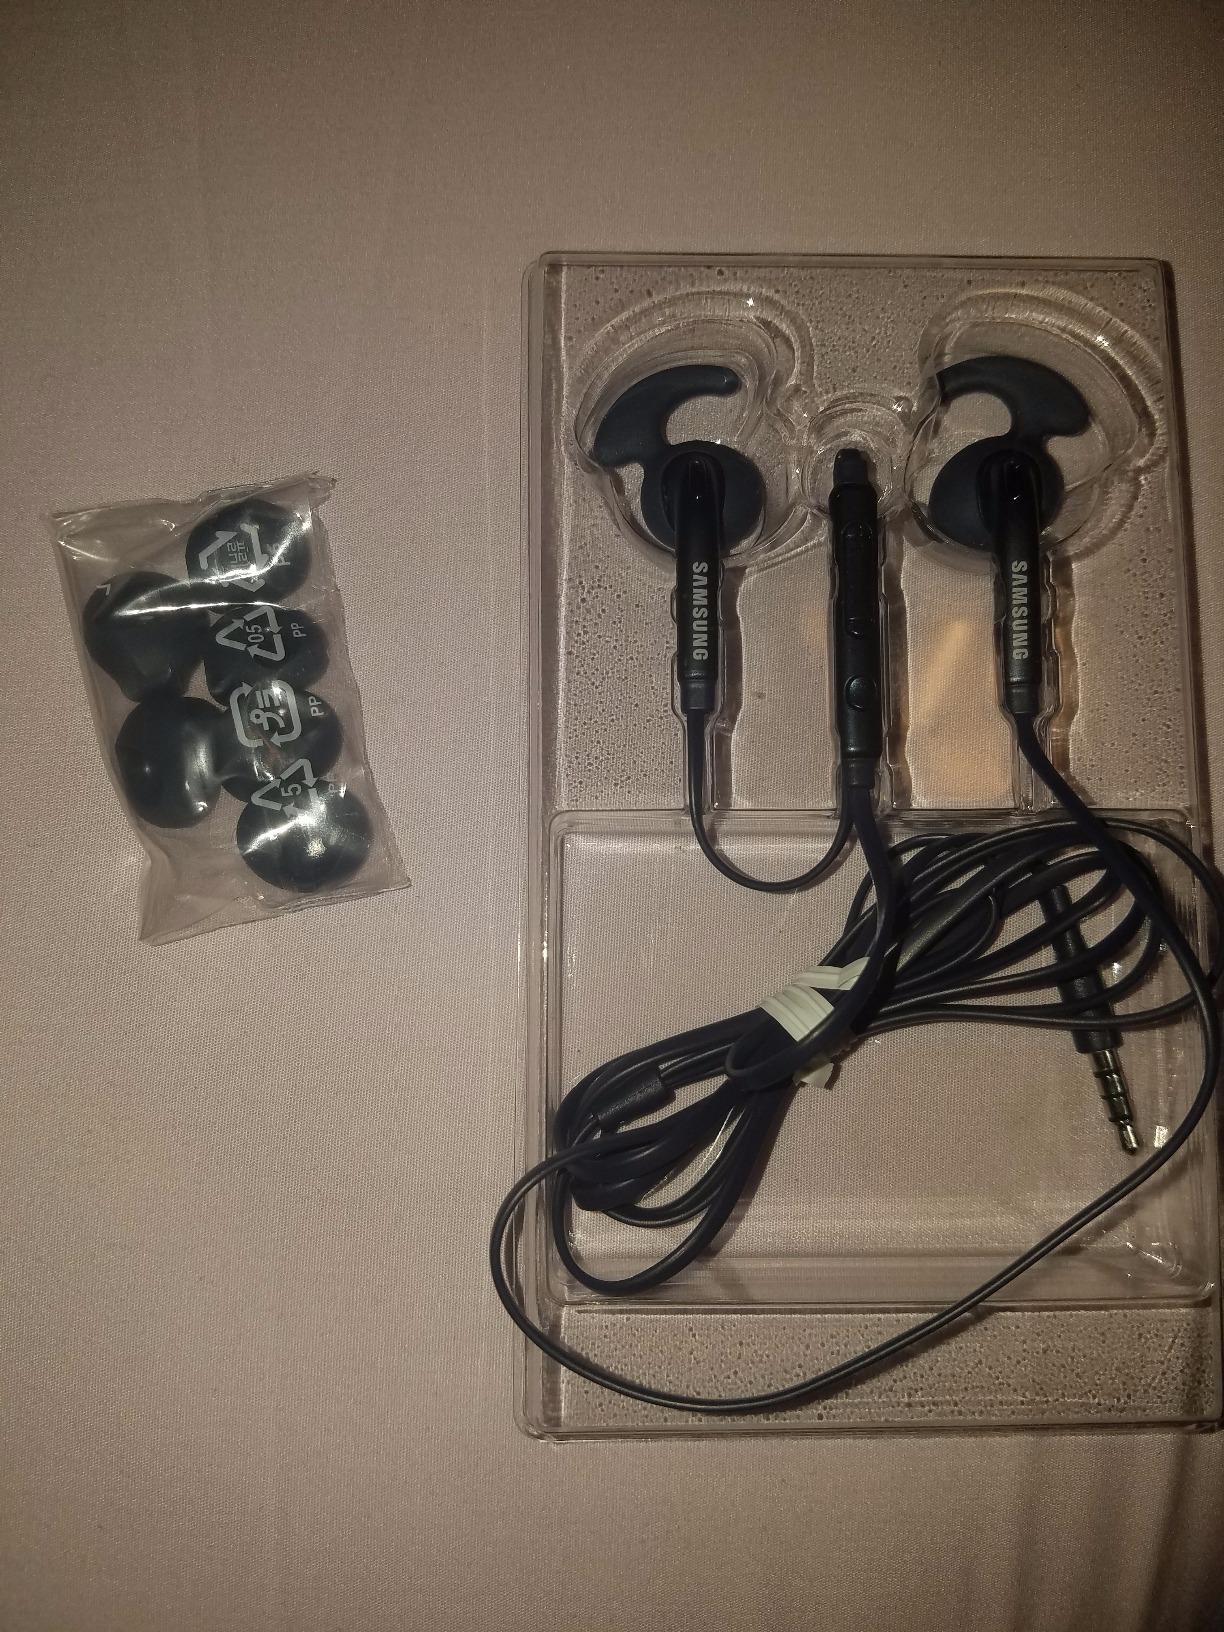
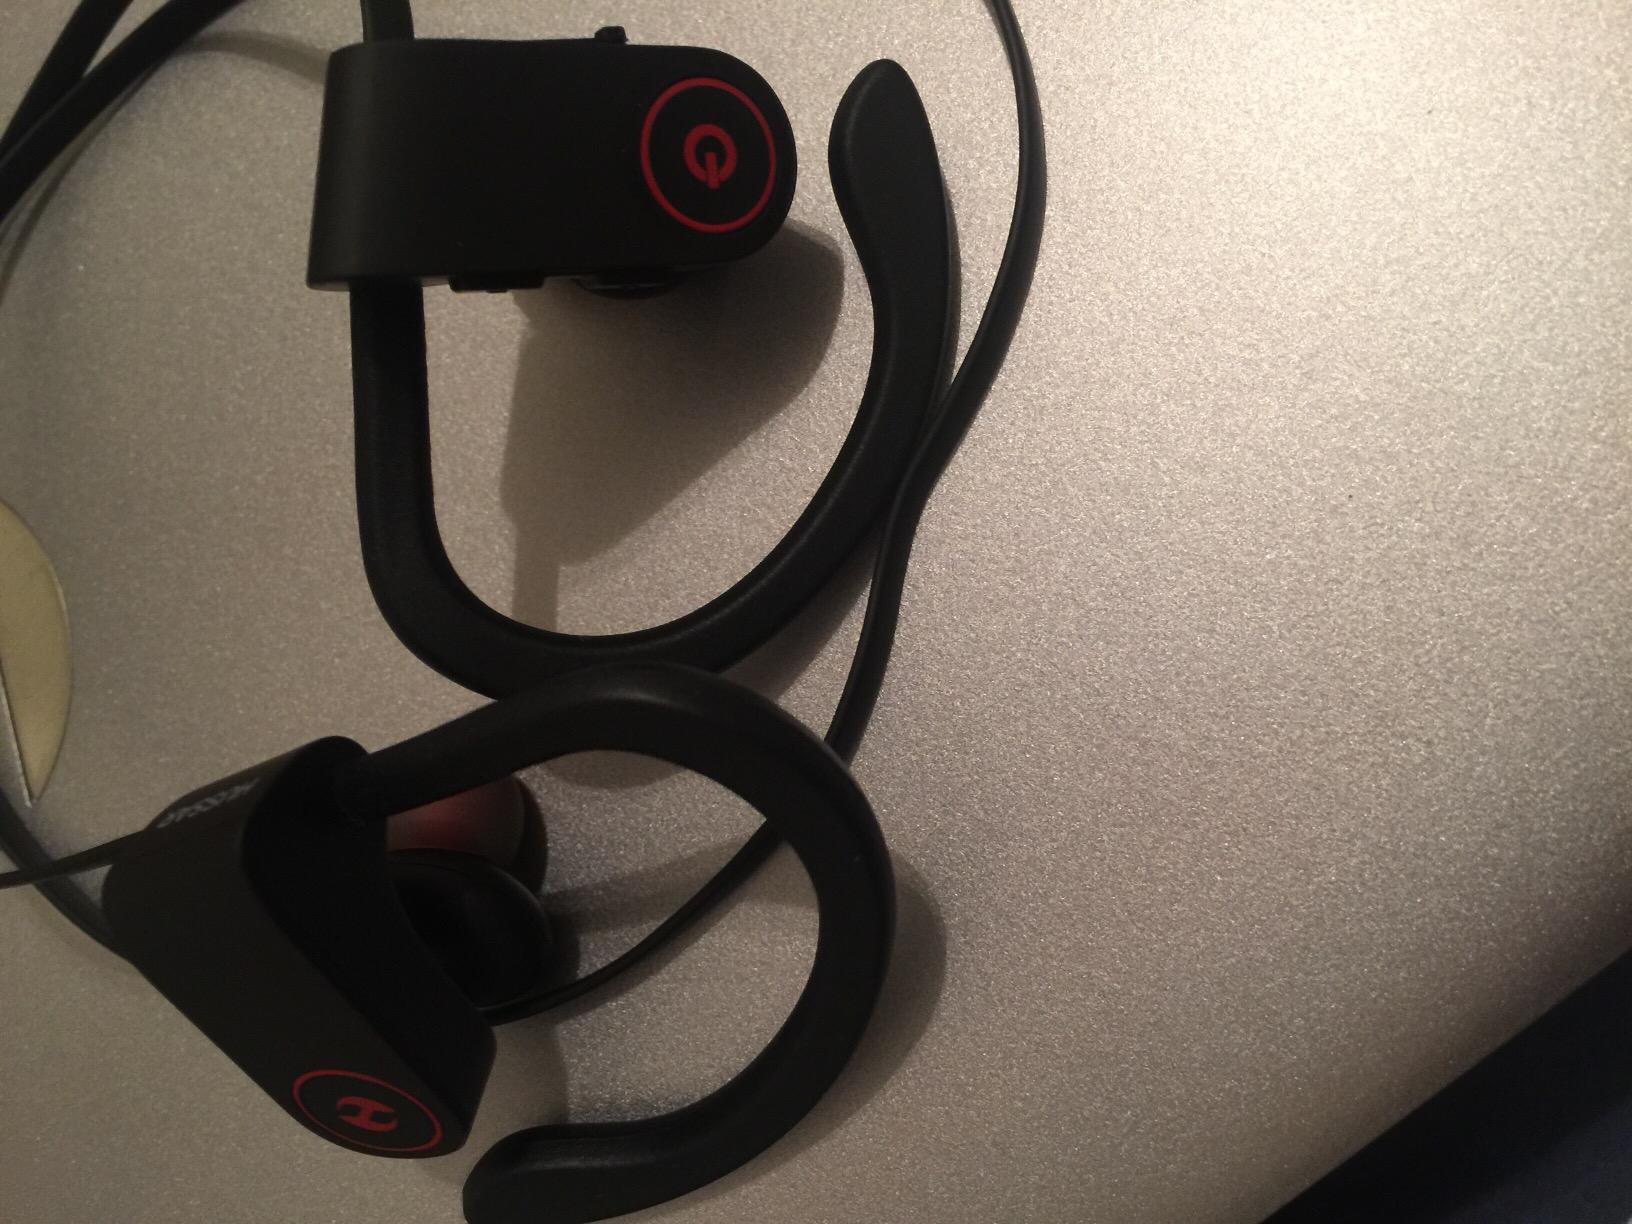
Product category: headphones
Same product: no